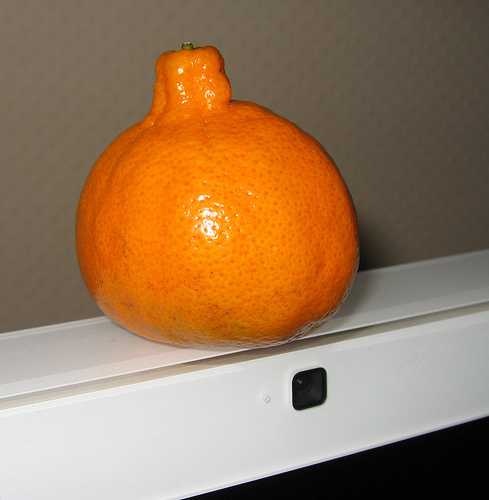
Label: Orange